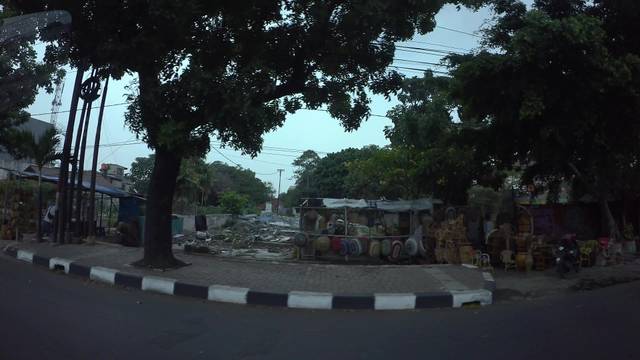
Region: Indonesia
Coordinates: -6.277, 106.846